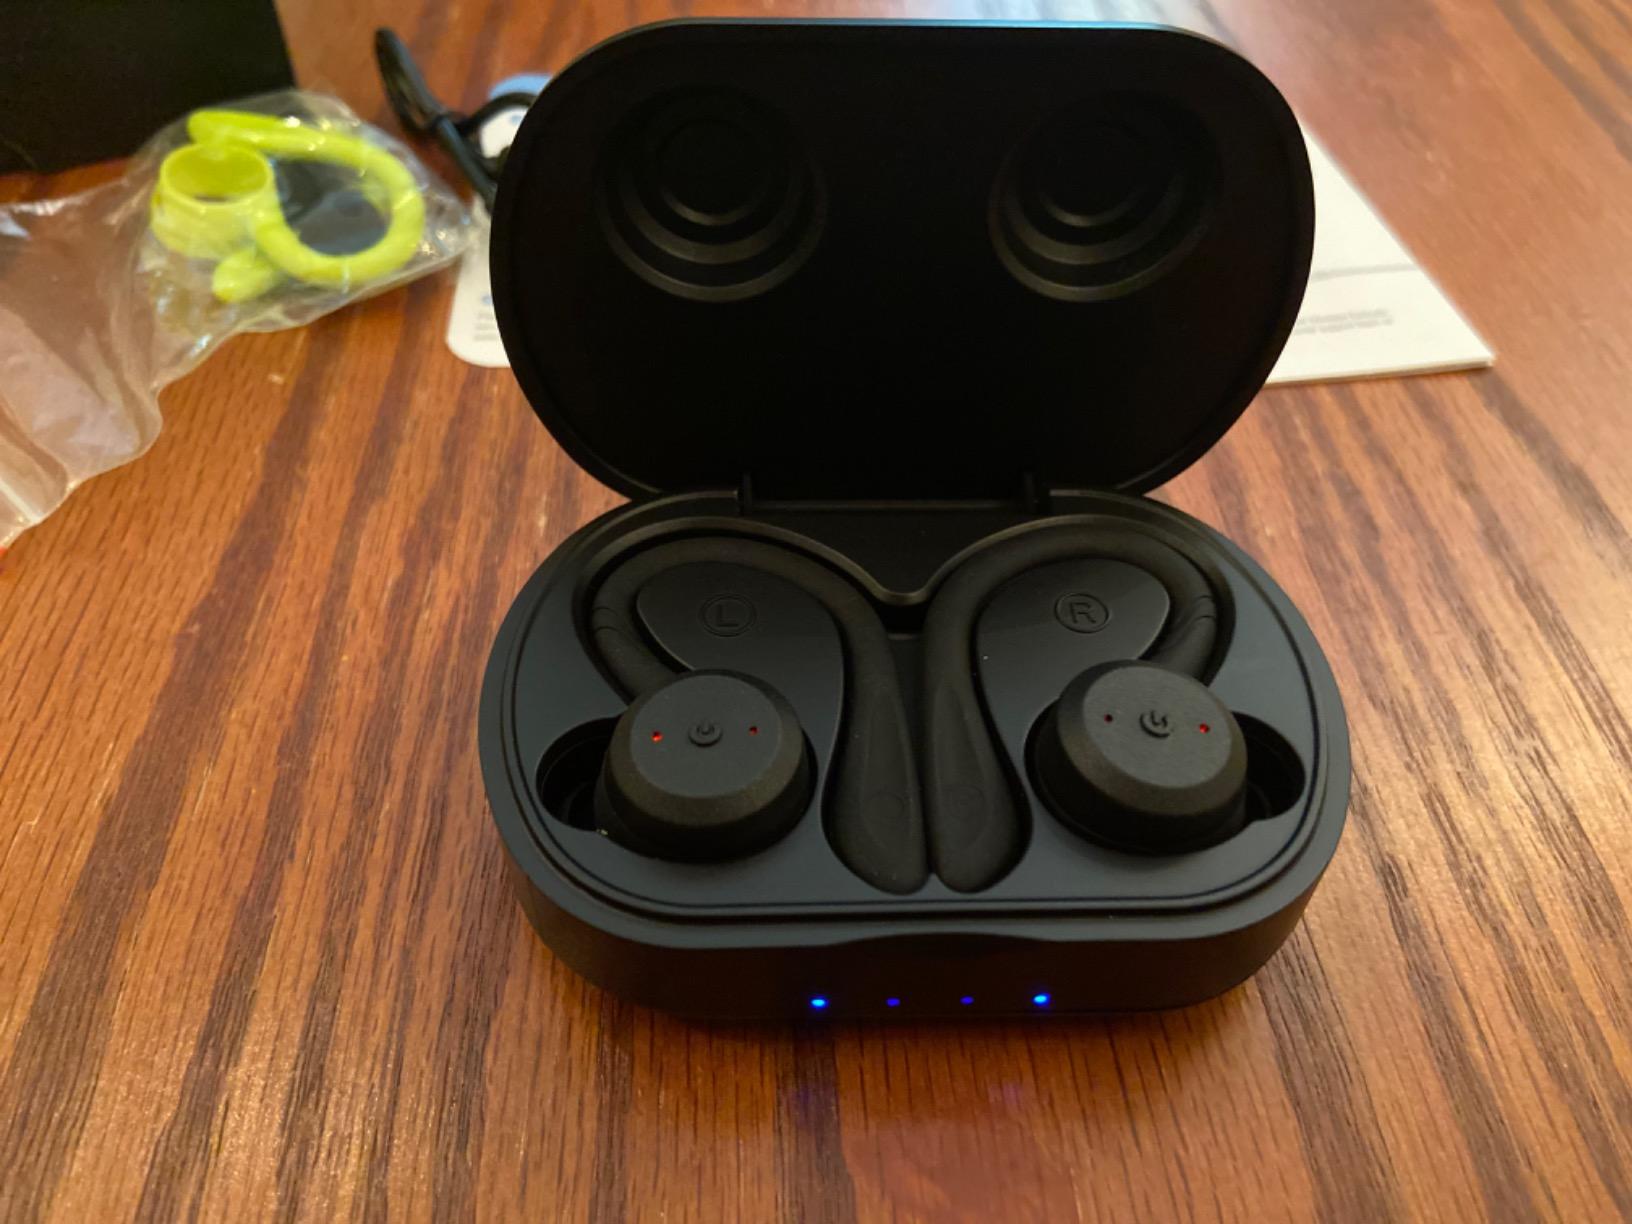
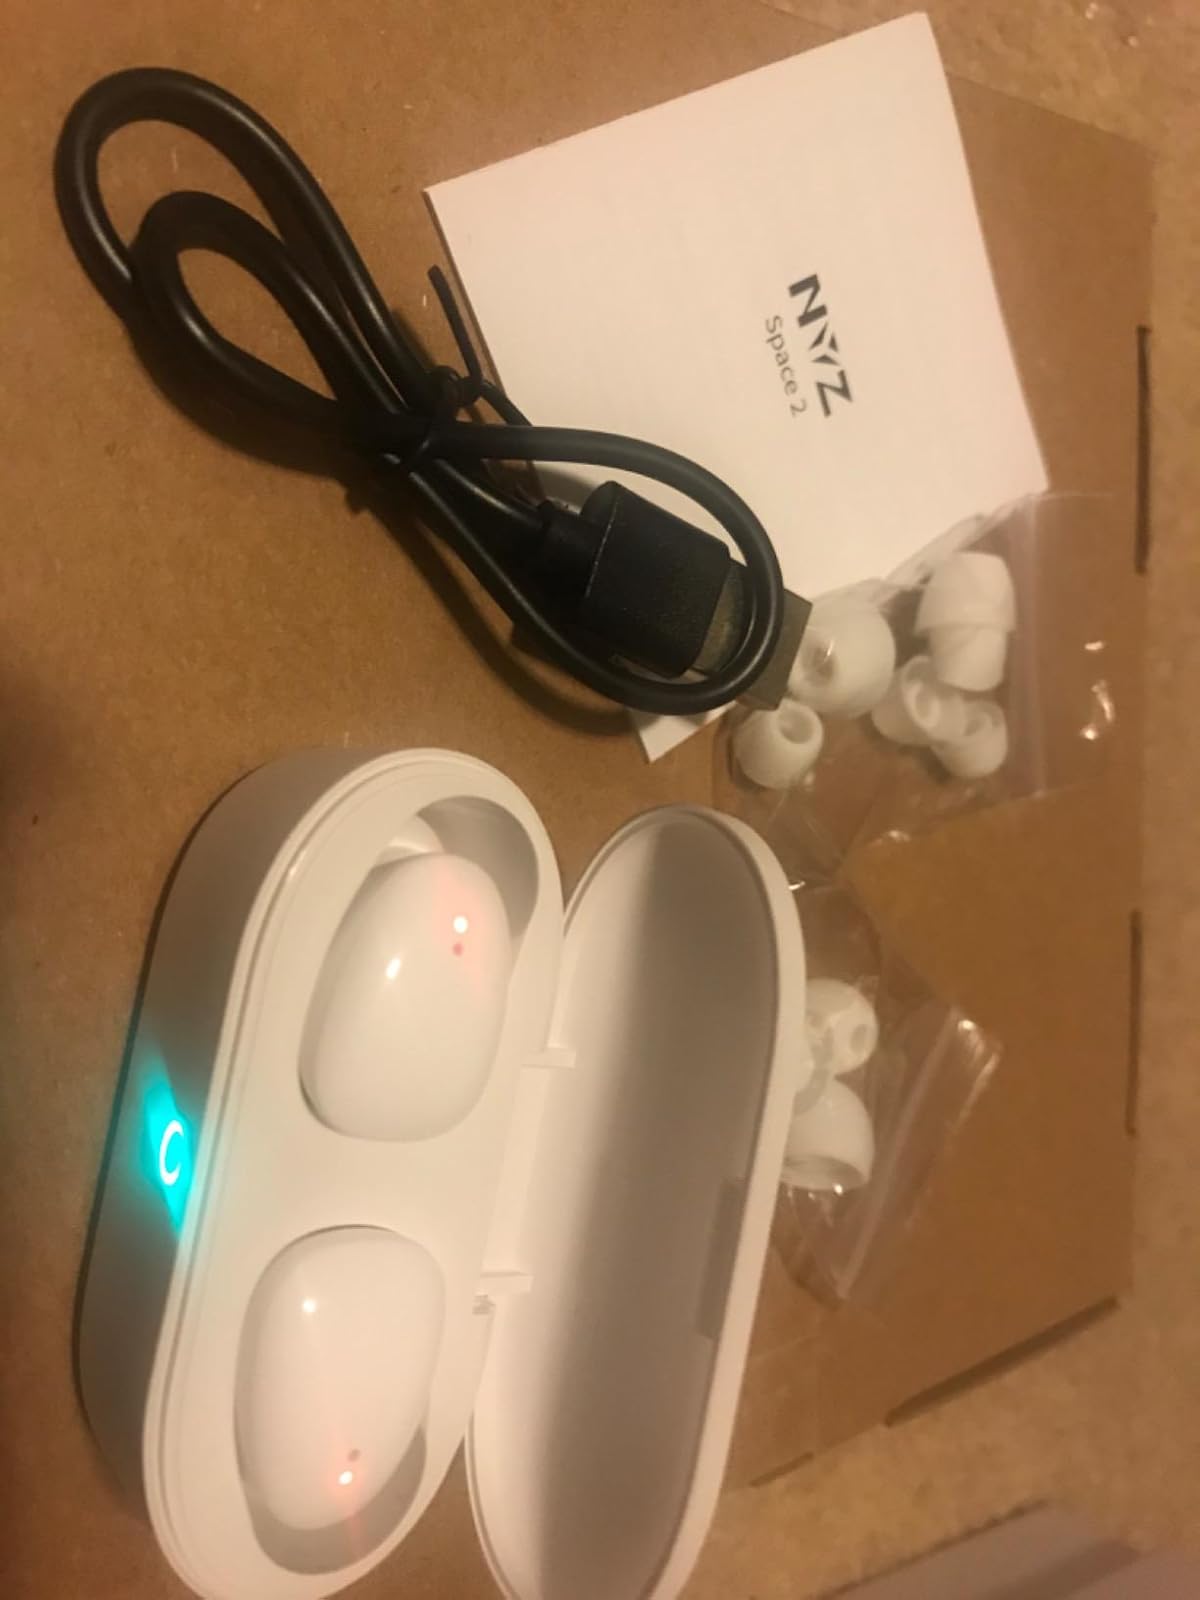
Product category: earbuds
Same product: no